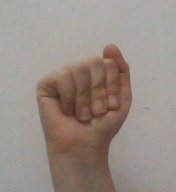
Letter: saad